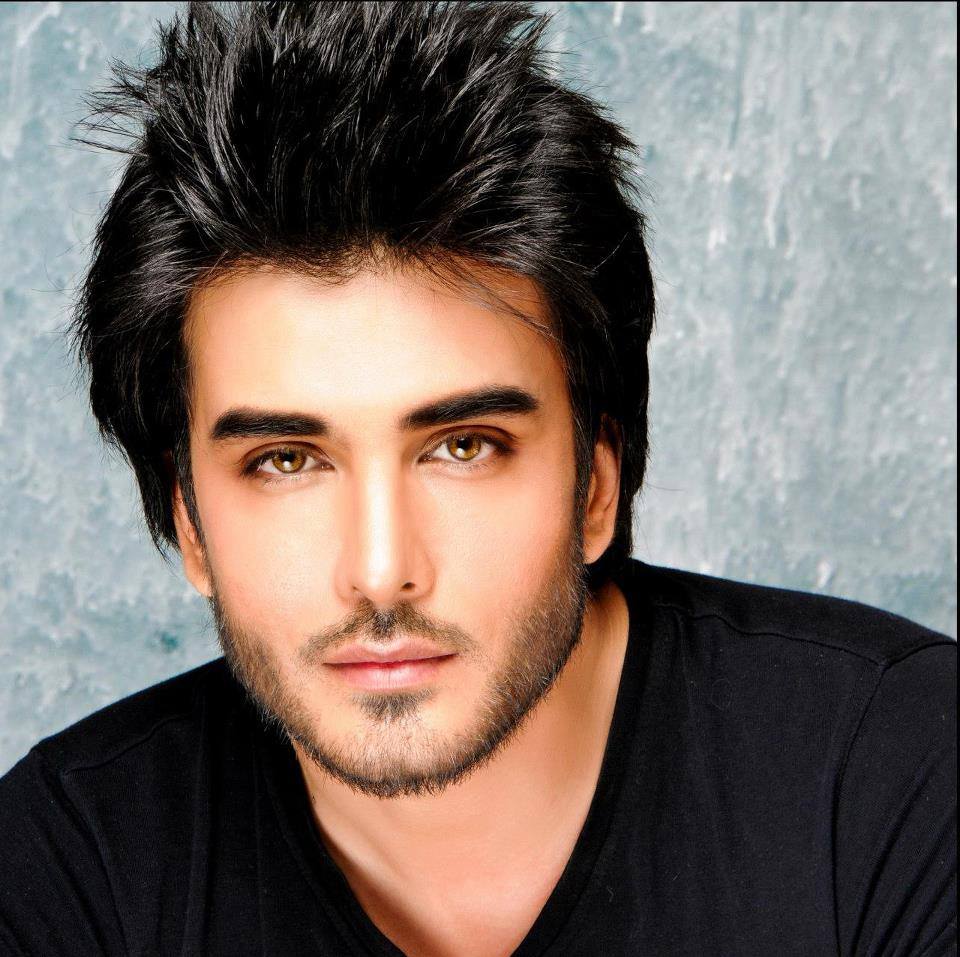
Label: Colored